Edvige Vaccari

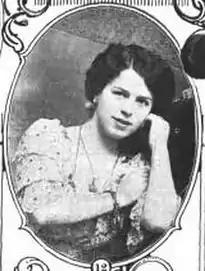
Edvige Vaccari, from a 1917 publication.

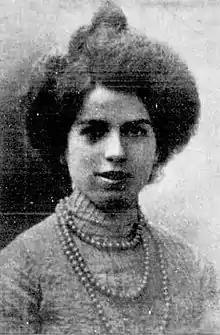
Edvige Vaccari, from a 1901 publication.

Edvige Vaccari (1886, Italy – 13 March 1974, Lima, Perú) was an Italian coloratura soprano singer in opera; she toured in Australia and performed in Mexico before joining the San Carlo Opera Company for several seasons, and was compared to Luisa Tetrazzini in publicity.